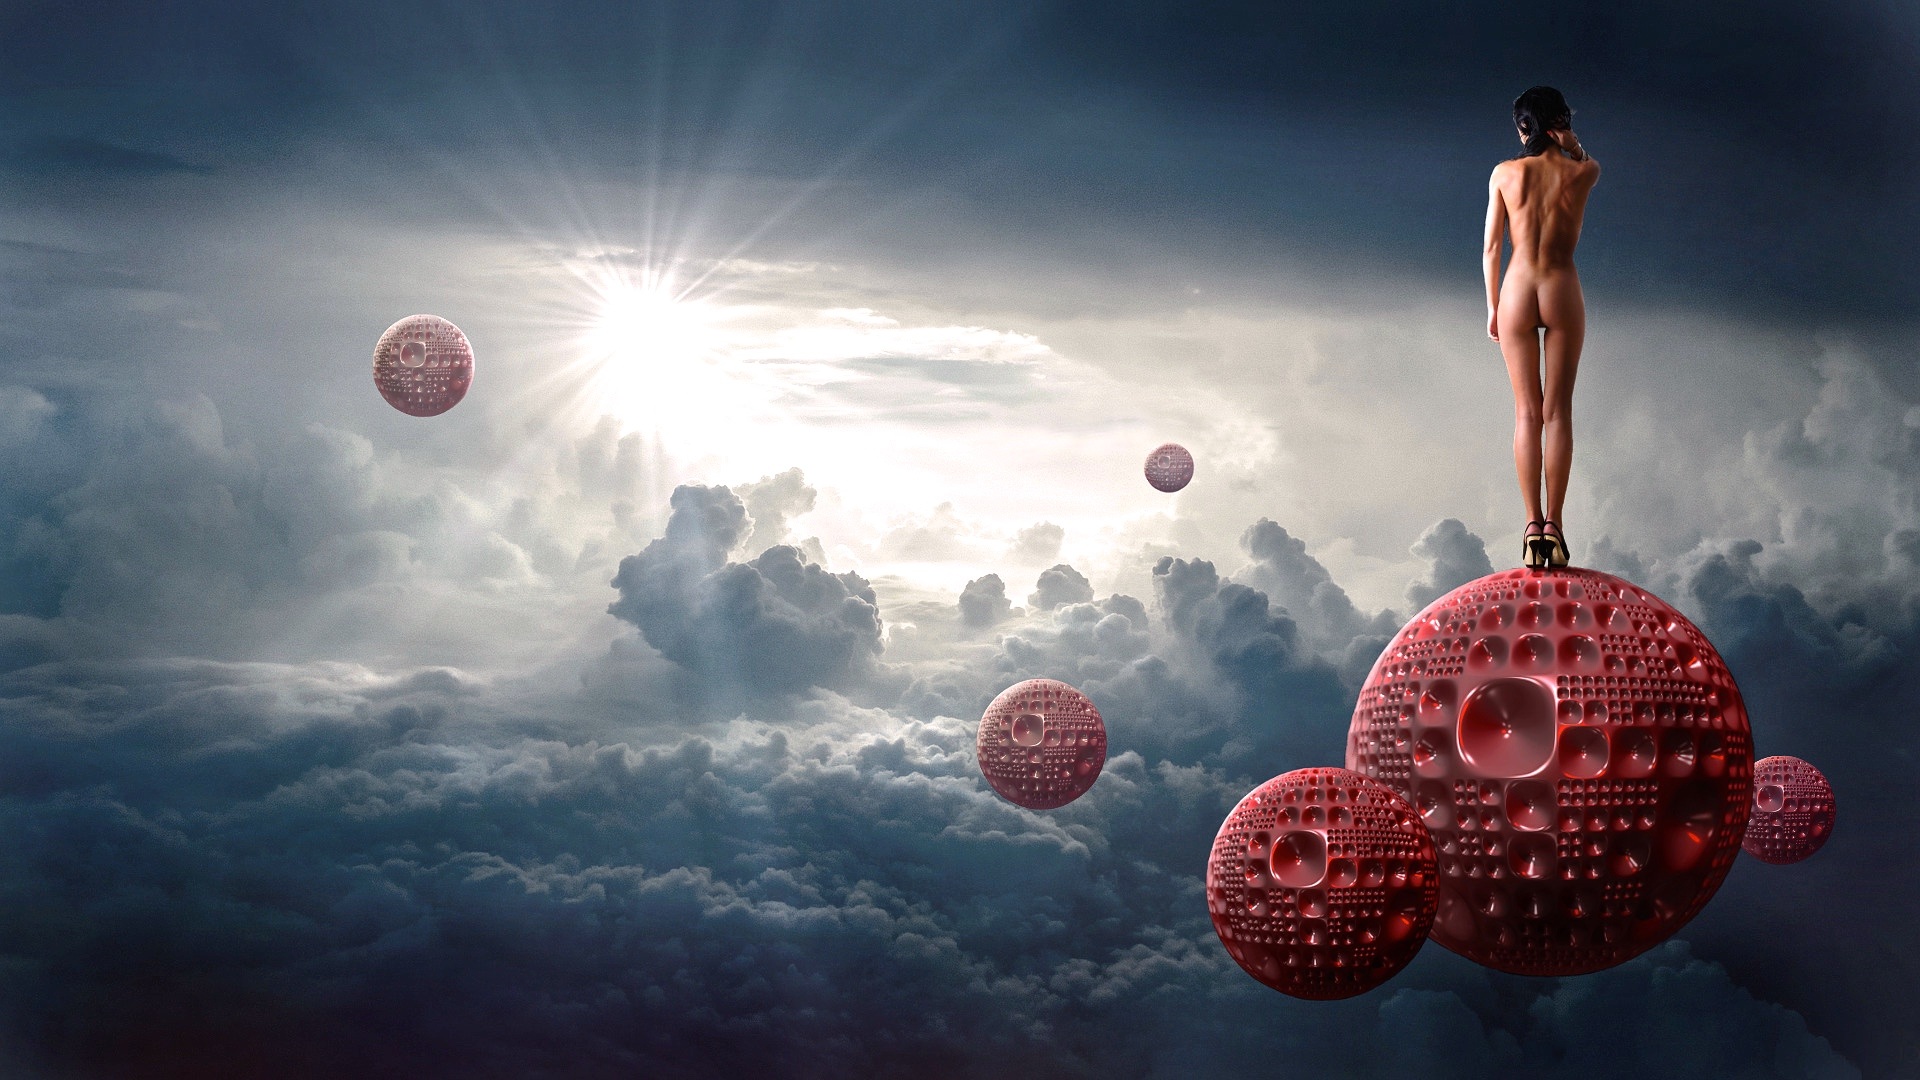
light, cloud, sky, sun, woman, sunlight, atmosphere, mystical, flight, peaceful, rest, float, clouds, fantastic, earth, loneliness, bright, ball, hell, fantasy, magic, mood, screenshot, atmospheric, clouded sky, fairy tales, clouds form, light source, atmosphere of earth, computer wallpaper